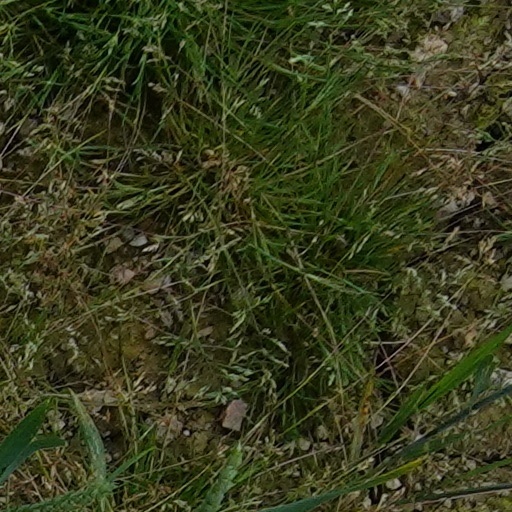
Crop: wheat